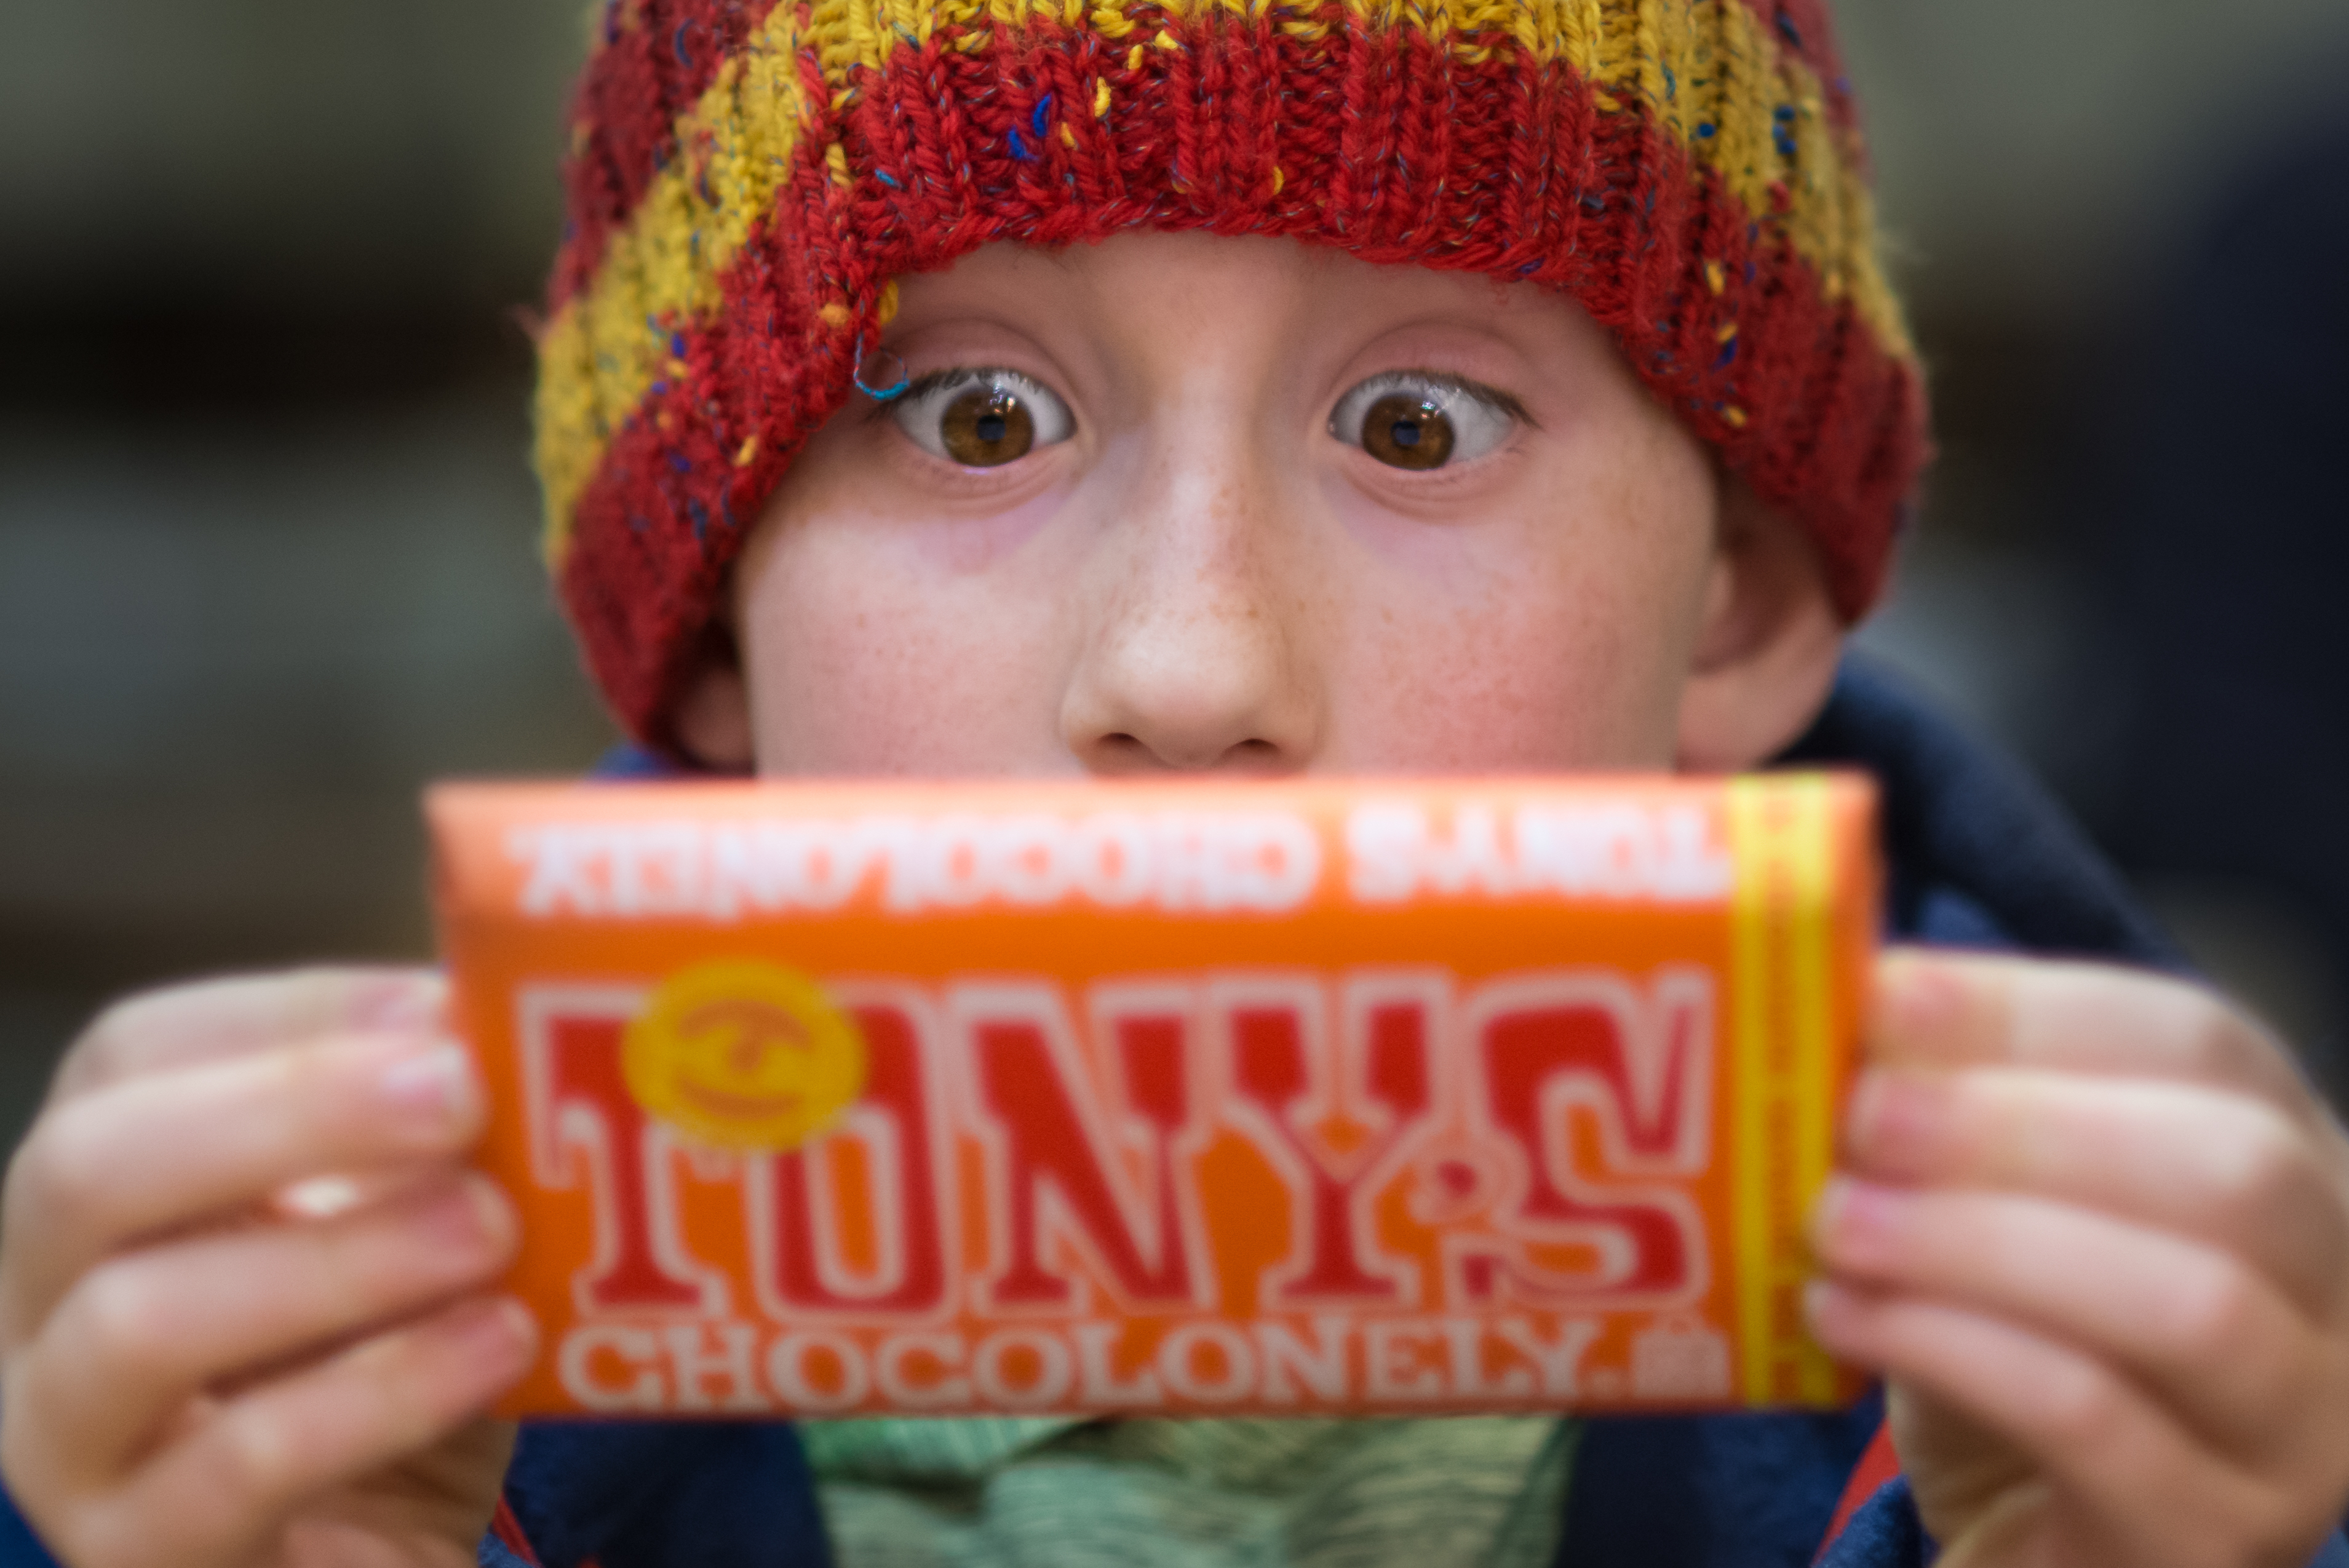
person, color, child, facial expression, smile, infant, toddler, cap, sweetness